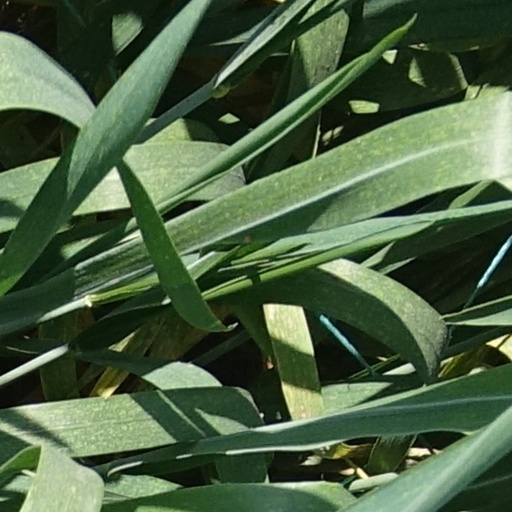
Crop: wheat